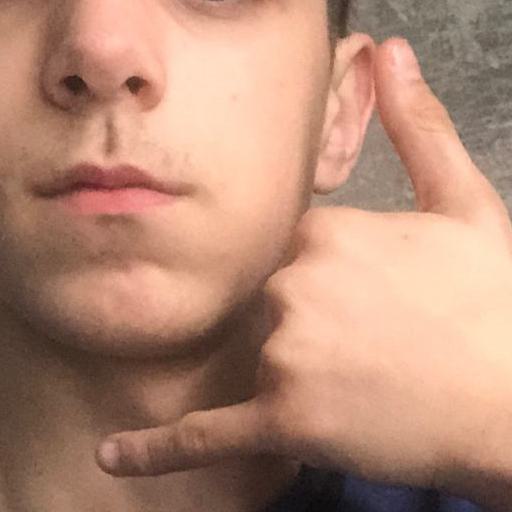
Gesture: call